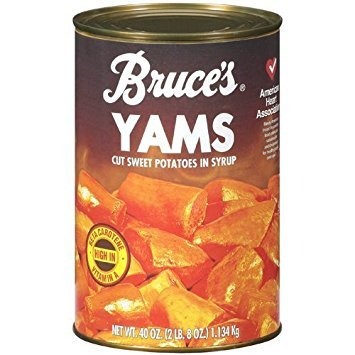
Item Name: Bruce's, Yams, Cut Sweet Potatoes in Syrup,40oz Can (Pack of 2) (Choose Can Sizes Below) (40oz Can)
Bullet Point 1: Bruce's
Bullet Point 2: Yams
Bullet Point 3: Sweet Potatoes in Syrup
Bullet Point 4: 40oz Can
Bullet Point 5: Pack of 2
Product Description: Bruce's, Yams, Cut Sweet Potatoes in Syrup, 40oz Can (Pack of 2)
Value: 2.0
Unit: Count

Price: 3.39